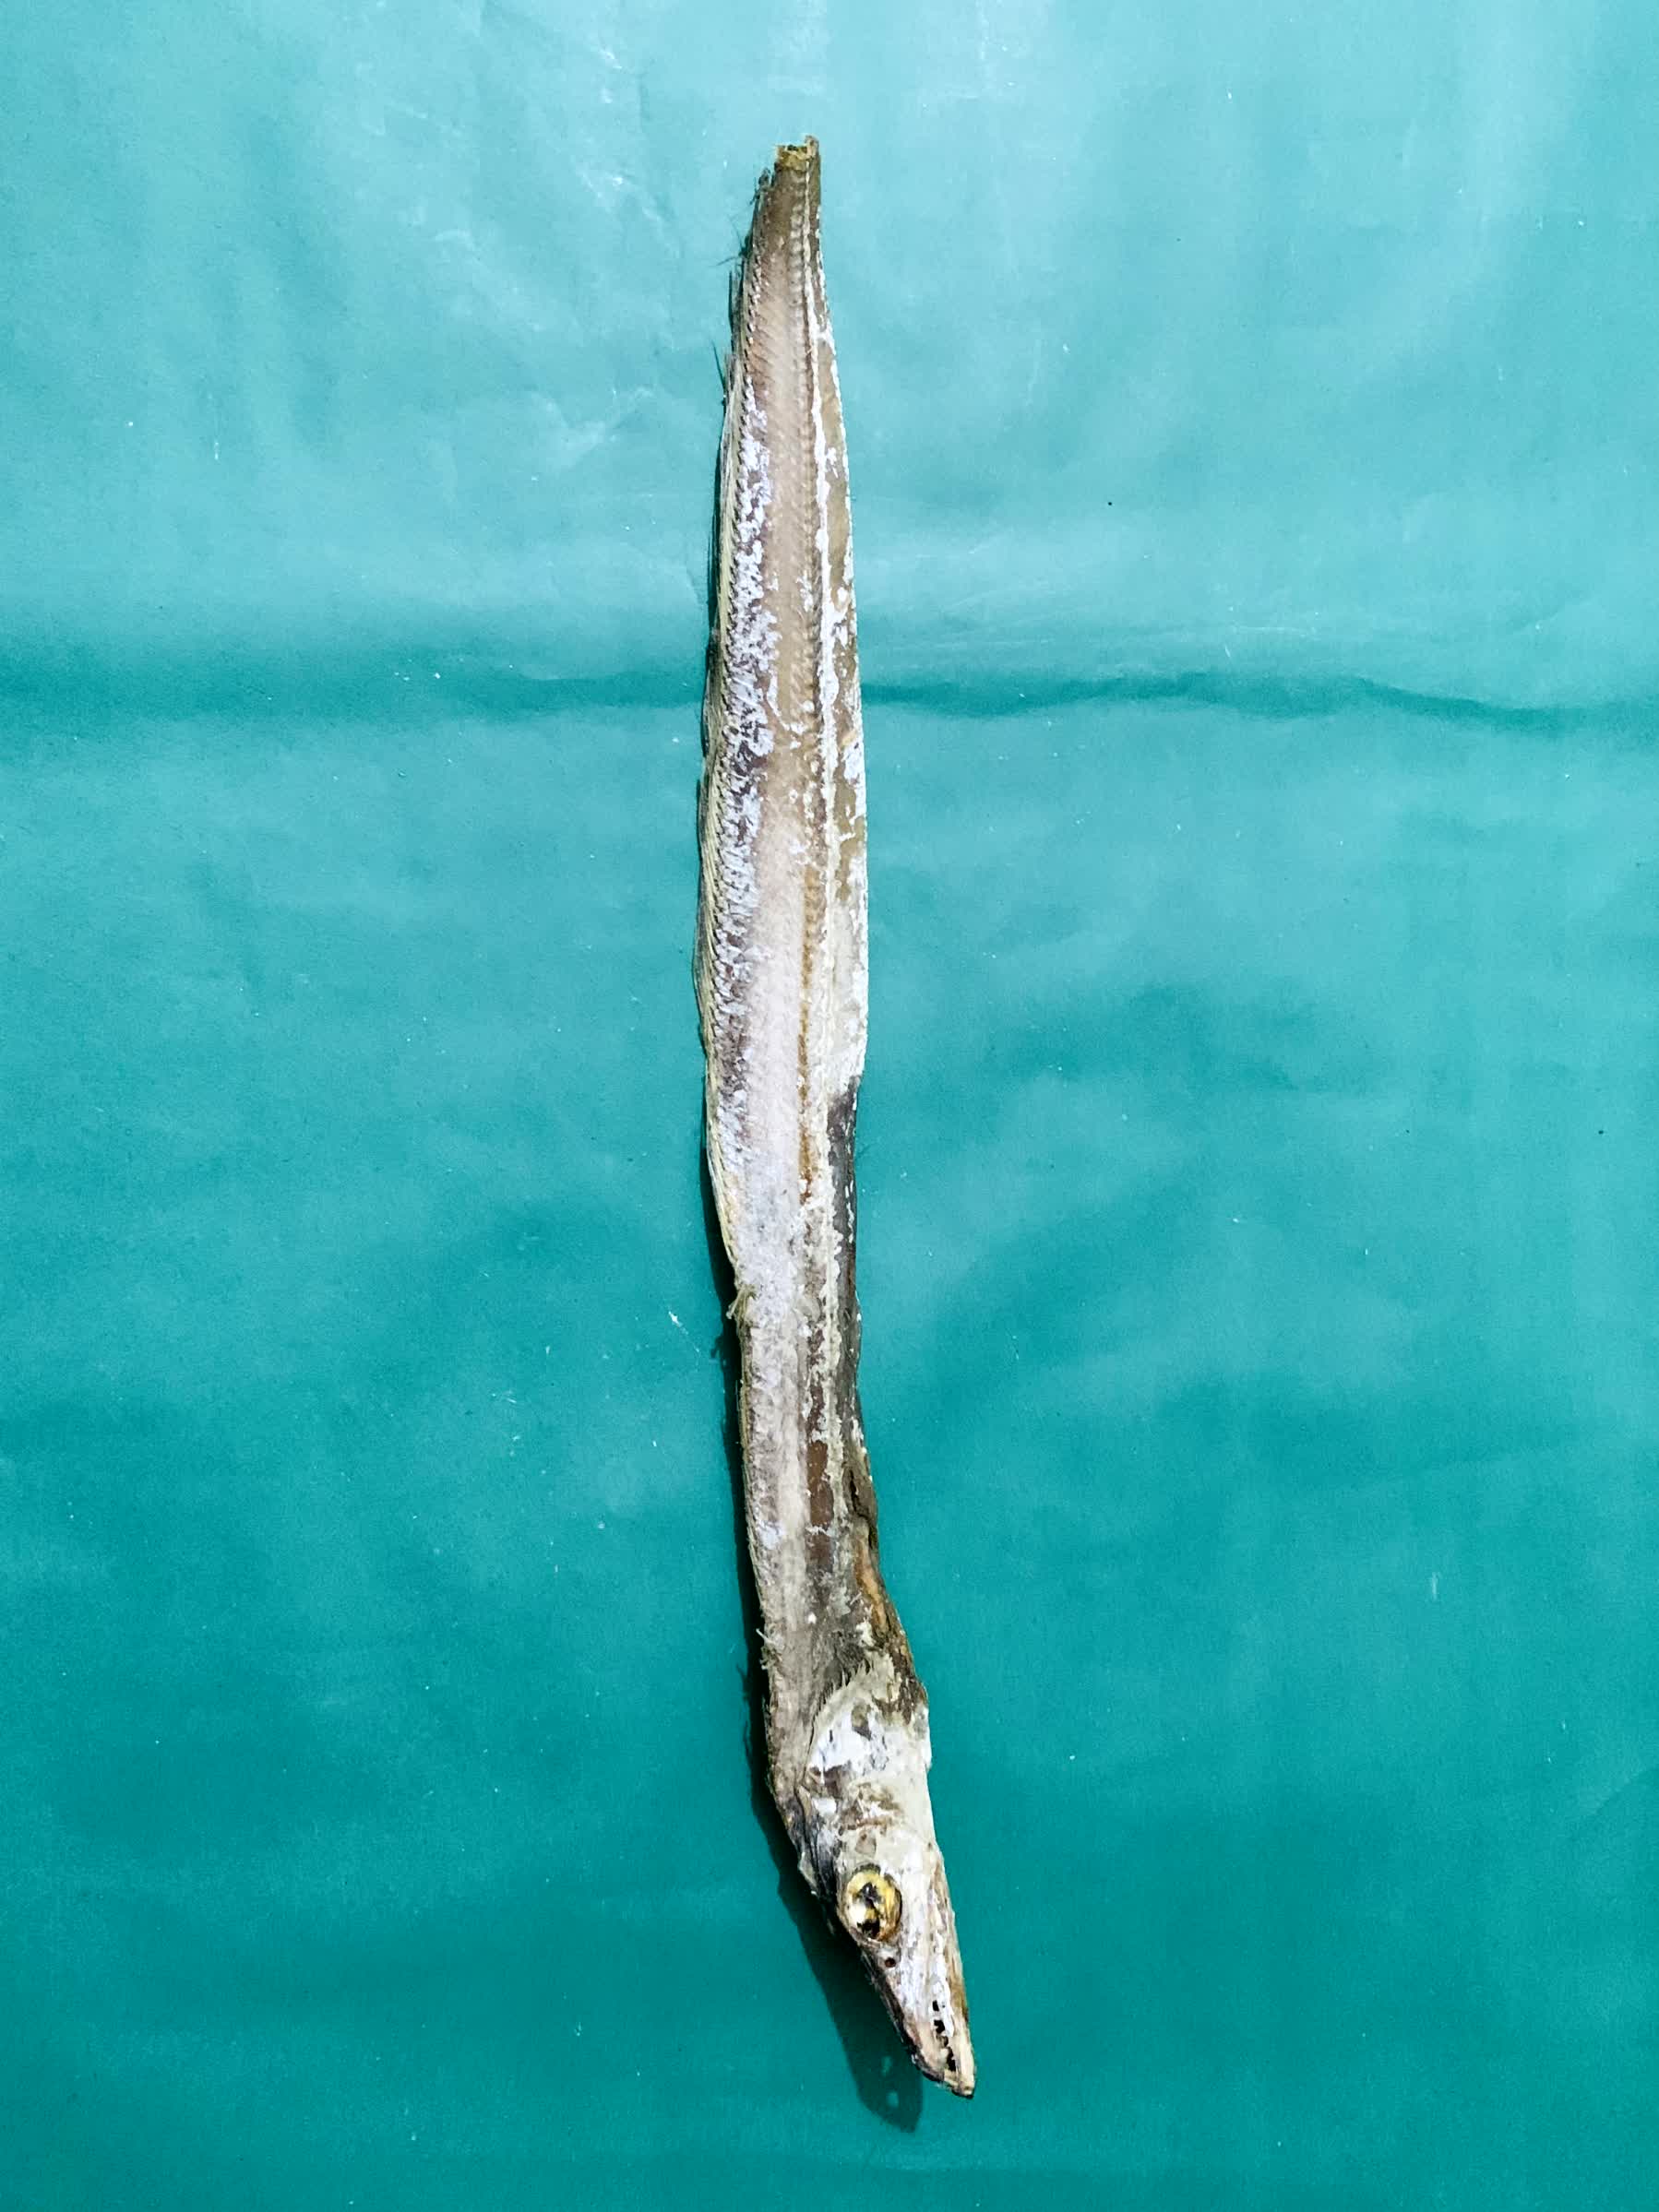
Species: Churi